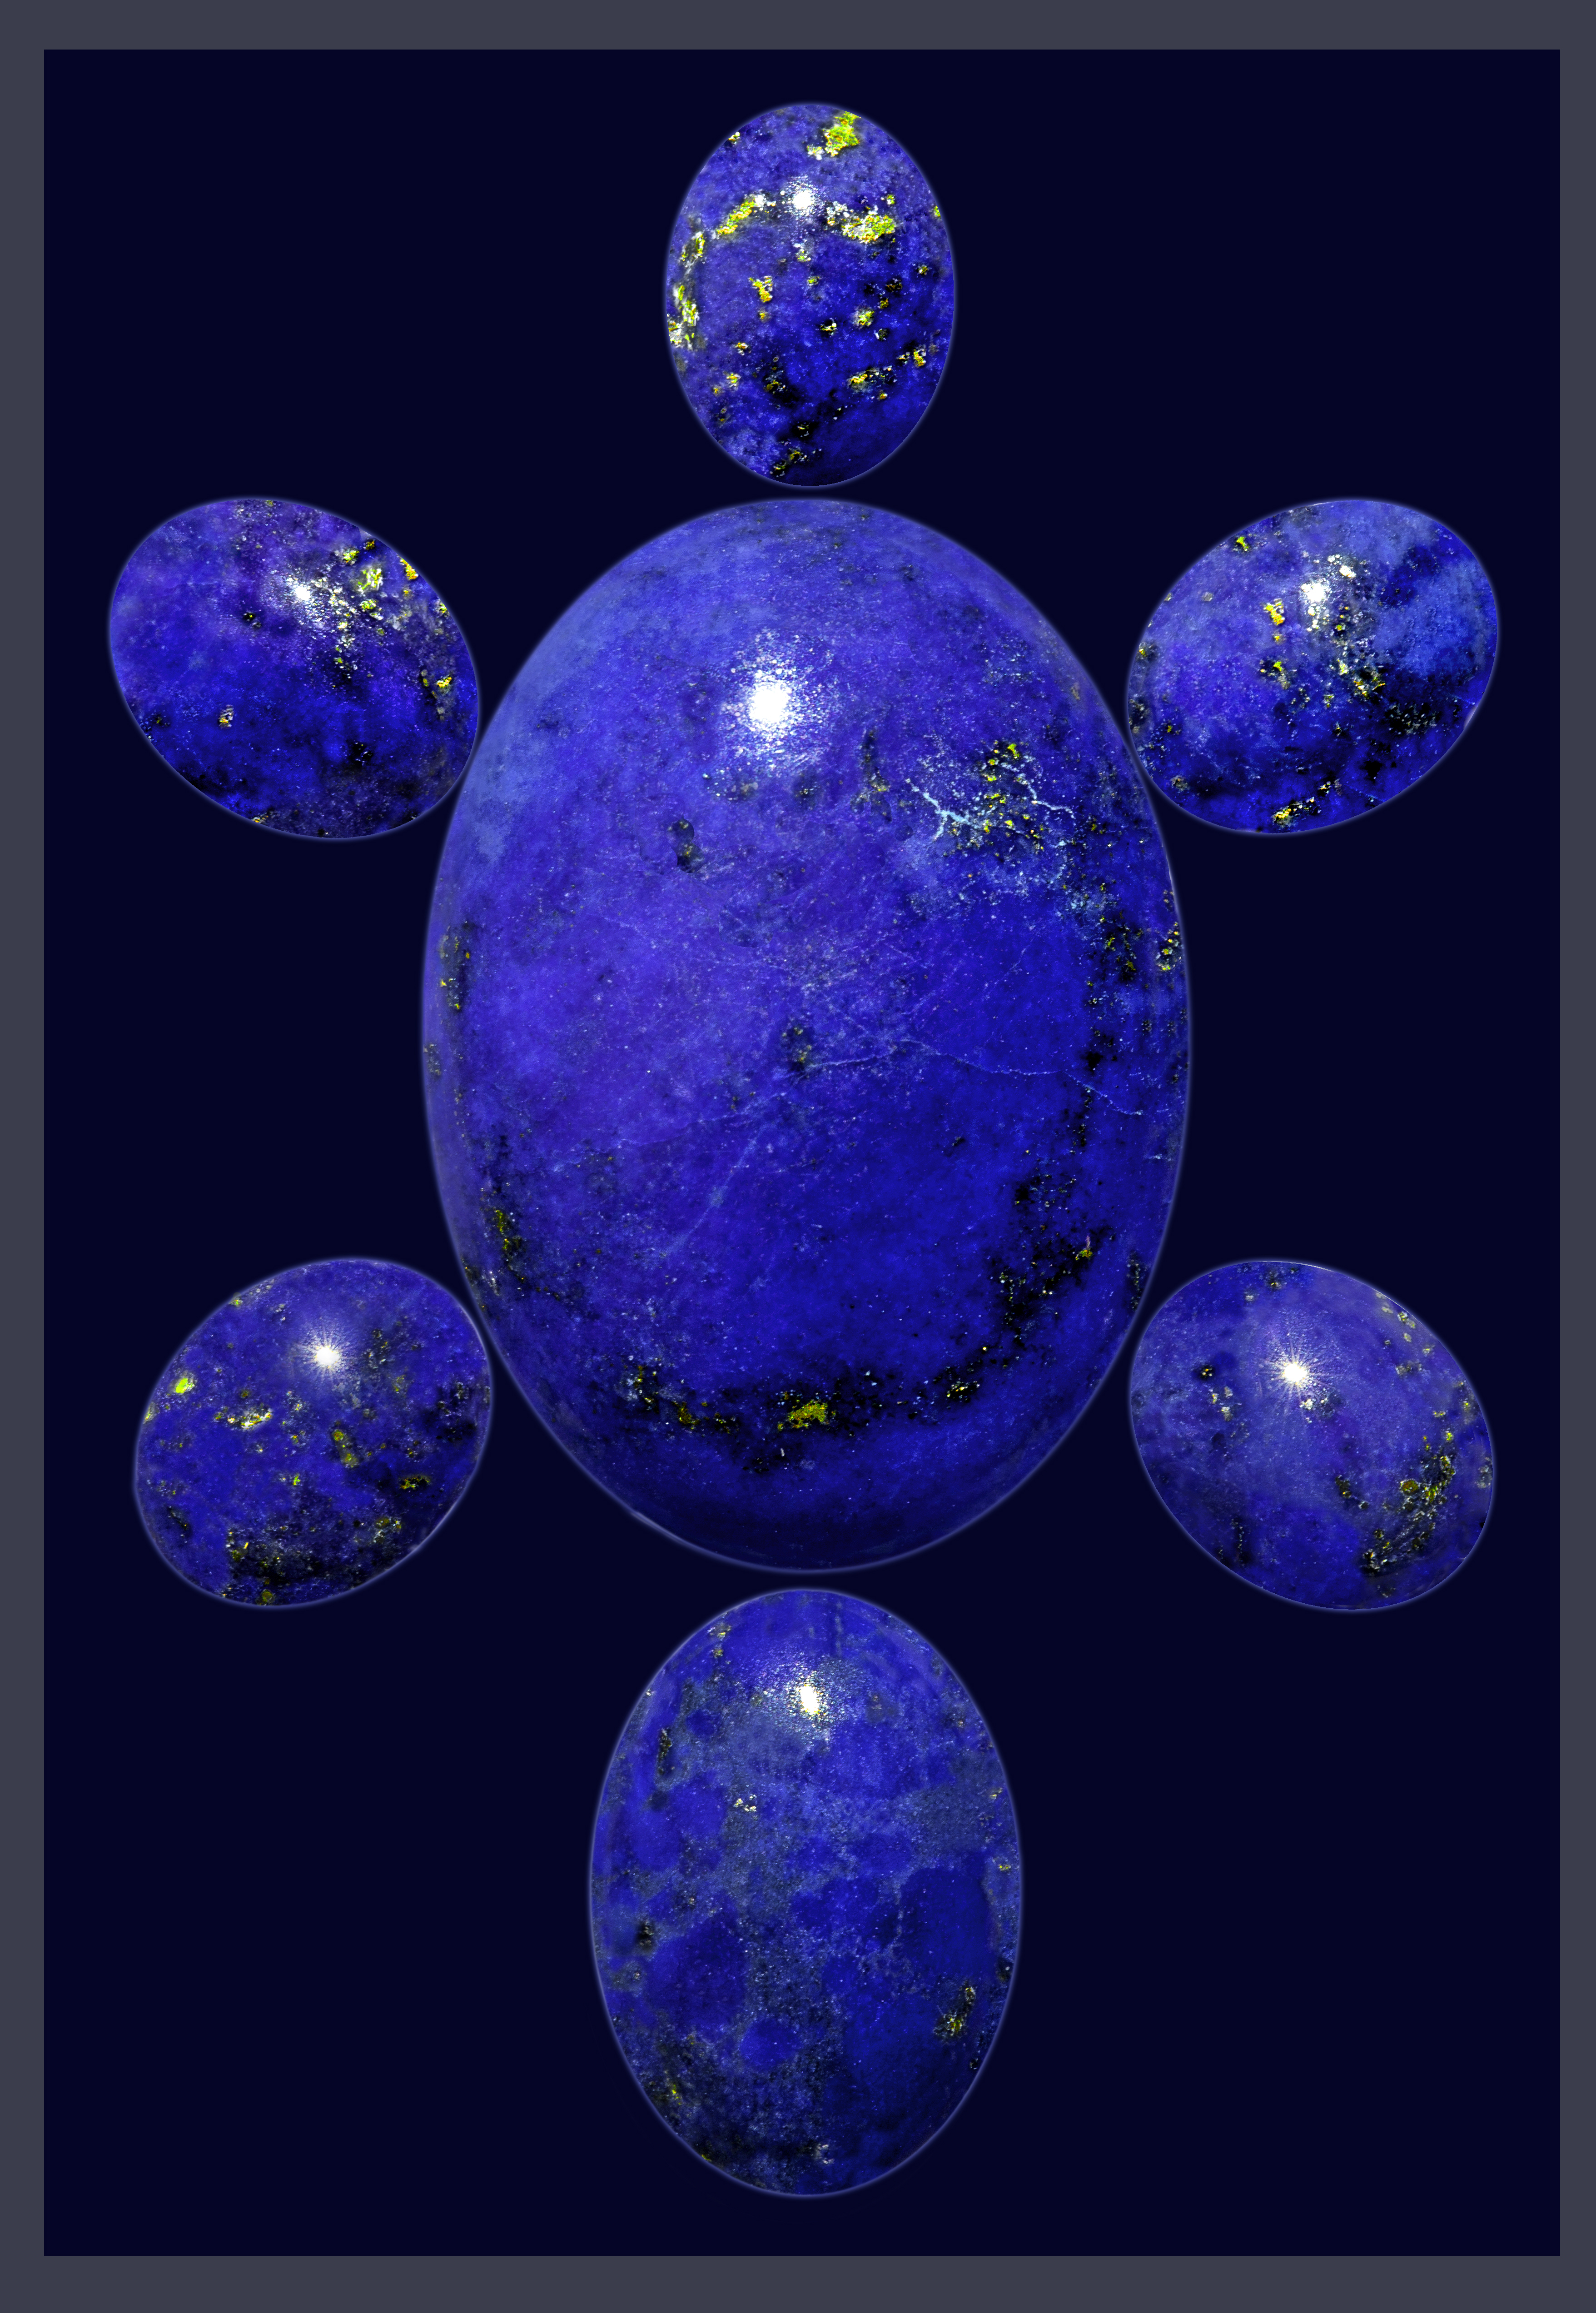
stone, macro, space, blue, turtle, object, circle, jewel, arranged, earth, universe, sphere, planet, shape, gemstone, msh0814, lapis, msh081410, astronomical object